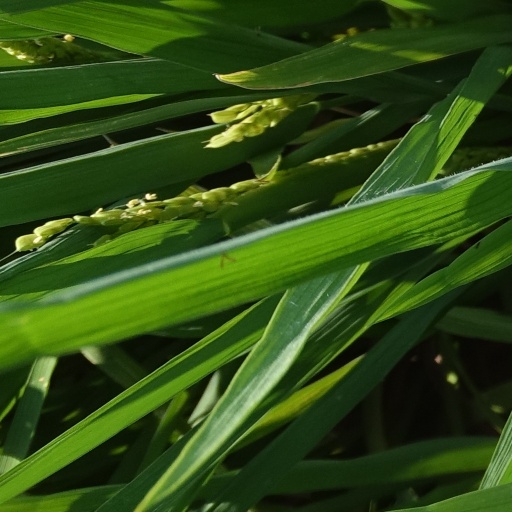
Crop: rice